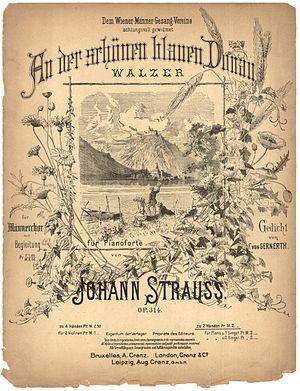
Le Beau Danube bleu op. 314, est une célèbre valse viennoise pour orchestre symphonique, composée par le compositeur autrichien Johann Strauss II en 1866. Poème symphonique dédié au Danube, elle fait partie de ses œuvres les plus célèbres, avec entre autres Wiener Blut de 1873, régulièrement jouées entre autres par l'Orchestre philharmonique de Vienne en clôture et rappel traditionnel du concert du nouvel an à Vienne. Considérée comme un second hymne de Vienne et de l'Autriche, elle est également une des musiques de film les plus célèbres de l'histoire du cinéma avec sa reprise de 2001, l'Odyssée de l'espace de Stanley Kubrick en 1968.